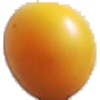
Label: cherry_wax_yellow